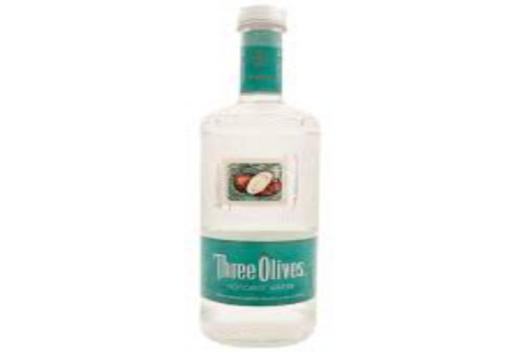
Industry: Food